Syrah

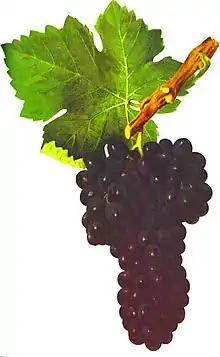
The Shiraz grape cluster, illustration from (Viala et Vermorel, 1902)

Syrah, also known as Shiraz, is a dark-skinned grape variety grown throughout the world and used primarily to produce red wine. In 1999, Syrah was found to be the offspring of two obscure grapes from southeastern France, Dureza and Mondeuse Blanche. Syrah should not be confused with Petite Sirah, a cross of Syrah with Peloursin dating from 1880.